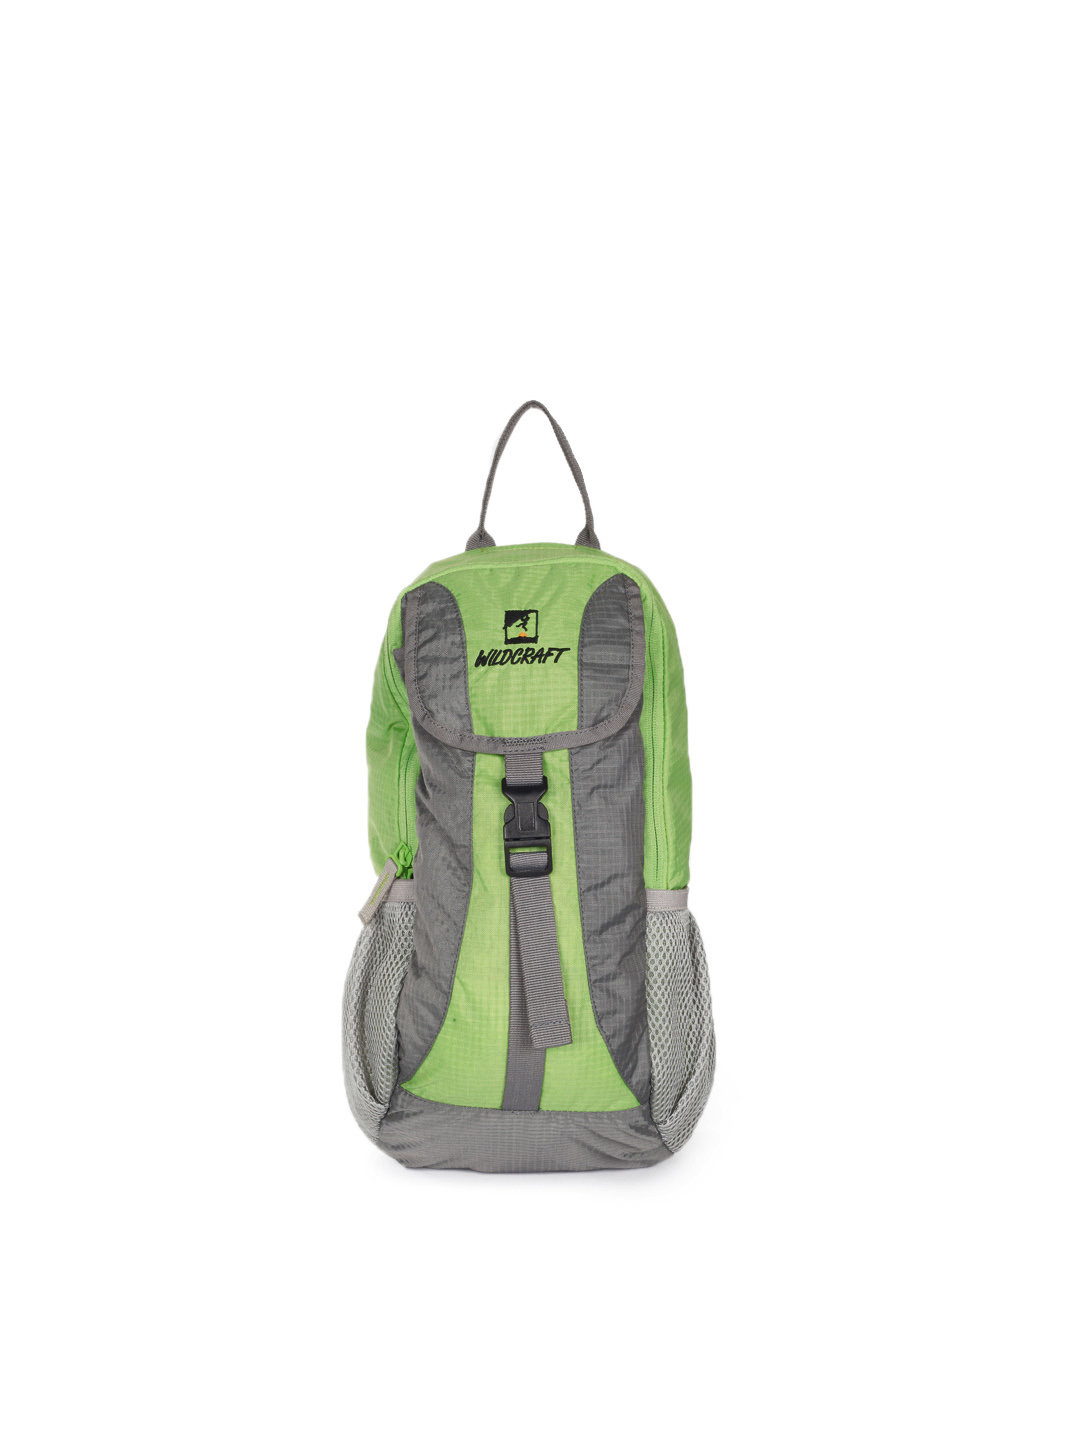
Wildcraft Unisex Green Hydrator Backpack
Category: Accessories / Bags / Backpacks
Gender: Unisex
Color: Green
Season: Summer 2015
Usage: Casual